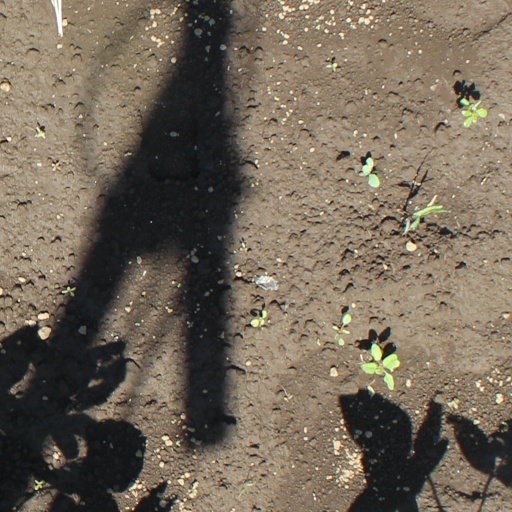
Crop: soybean